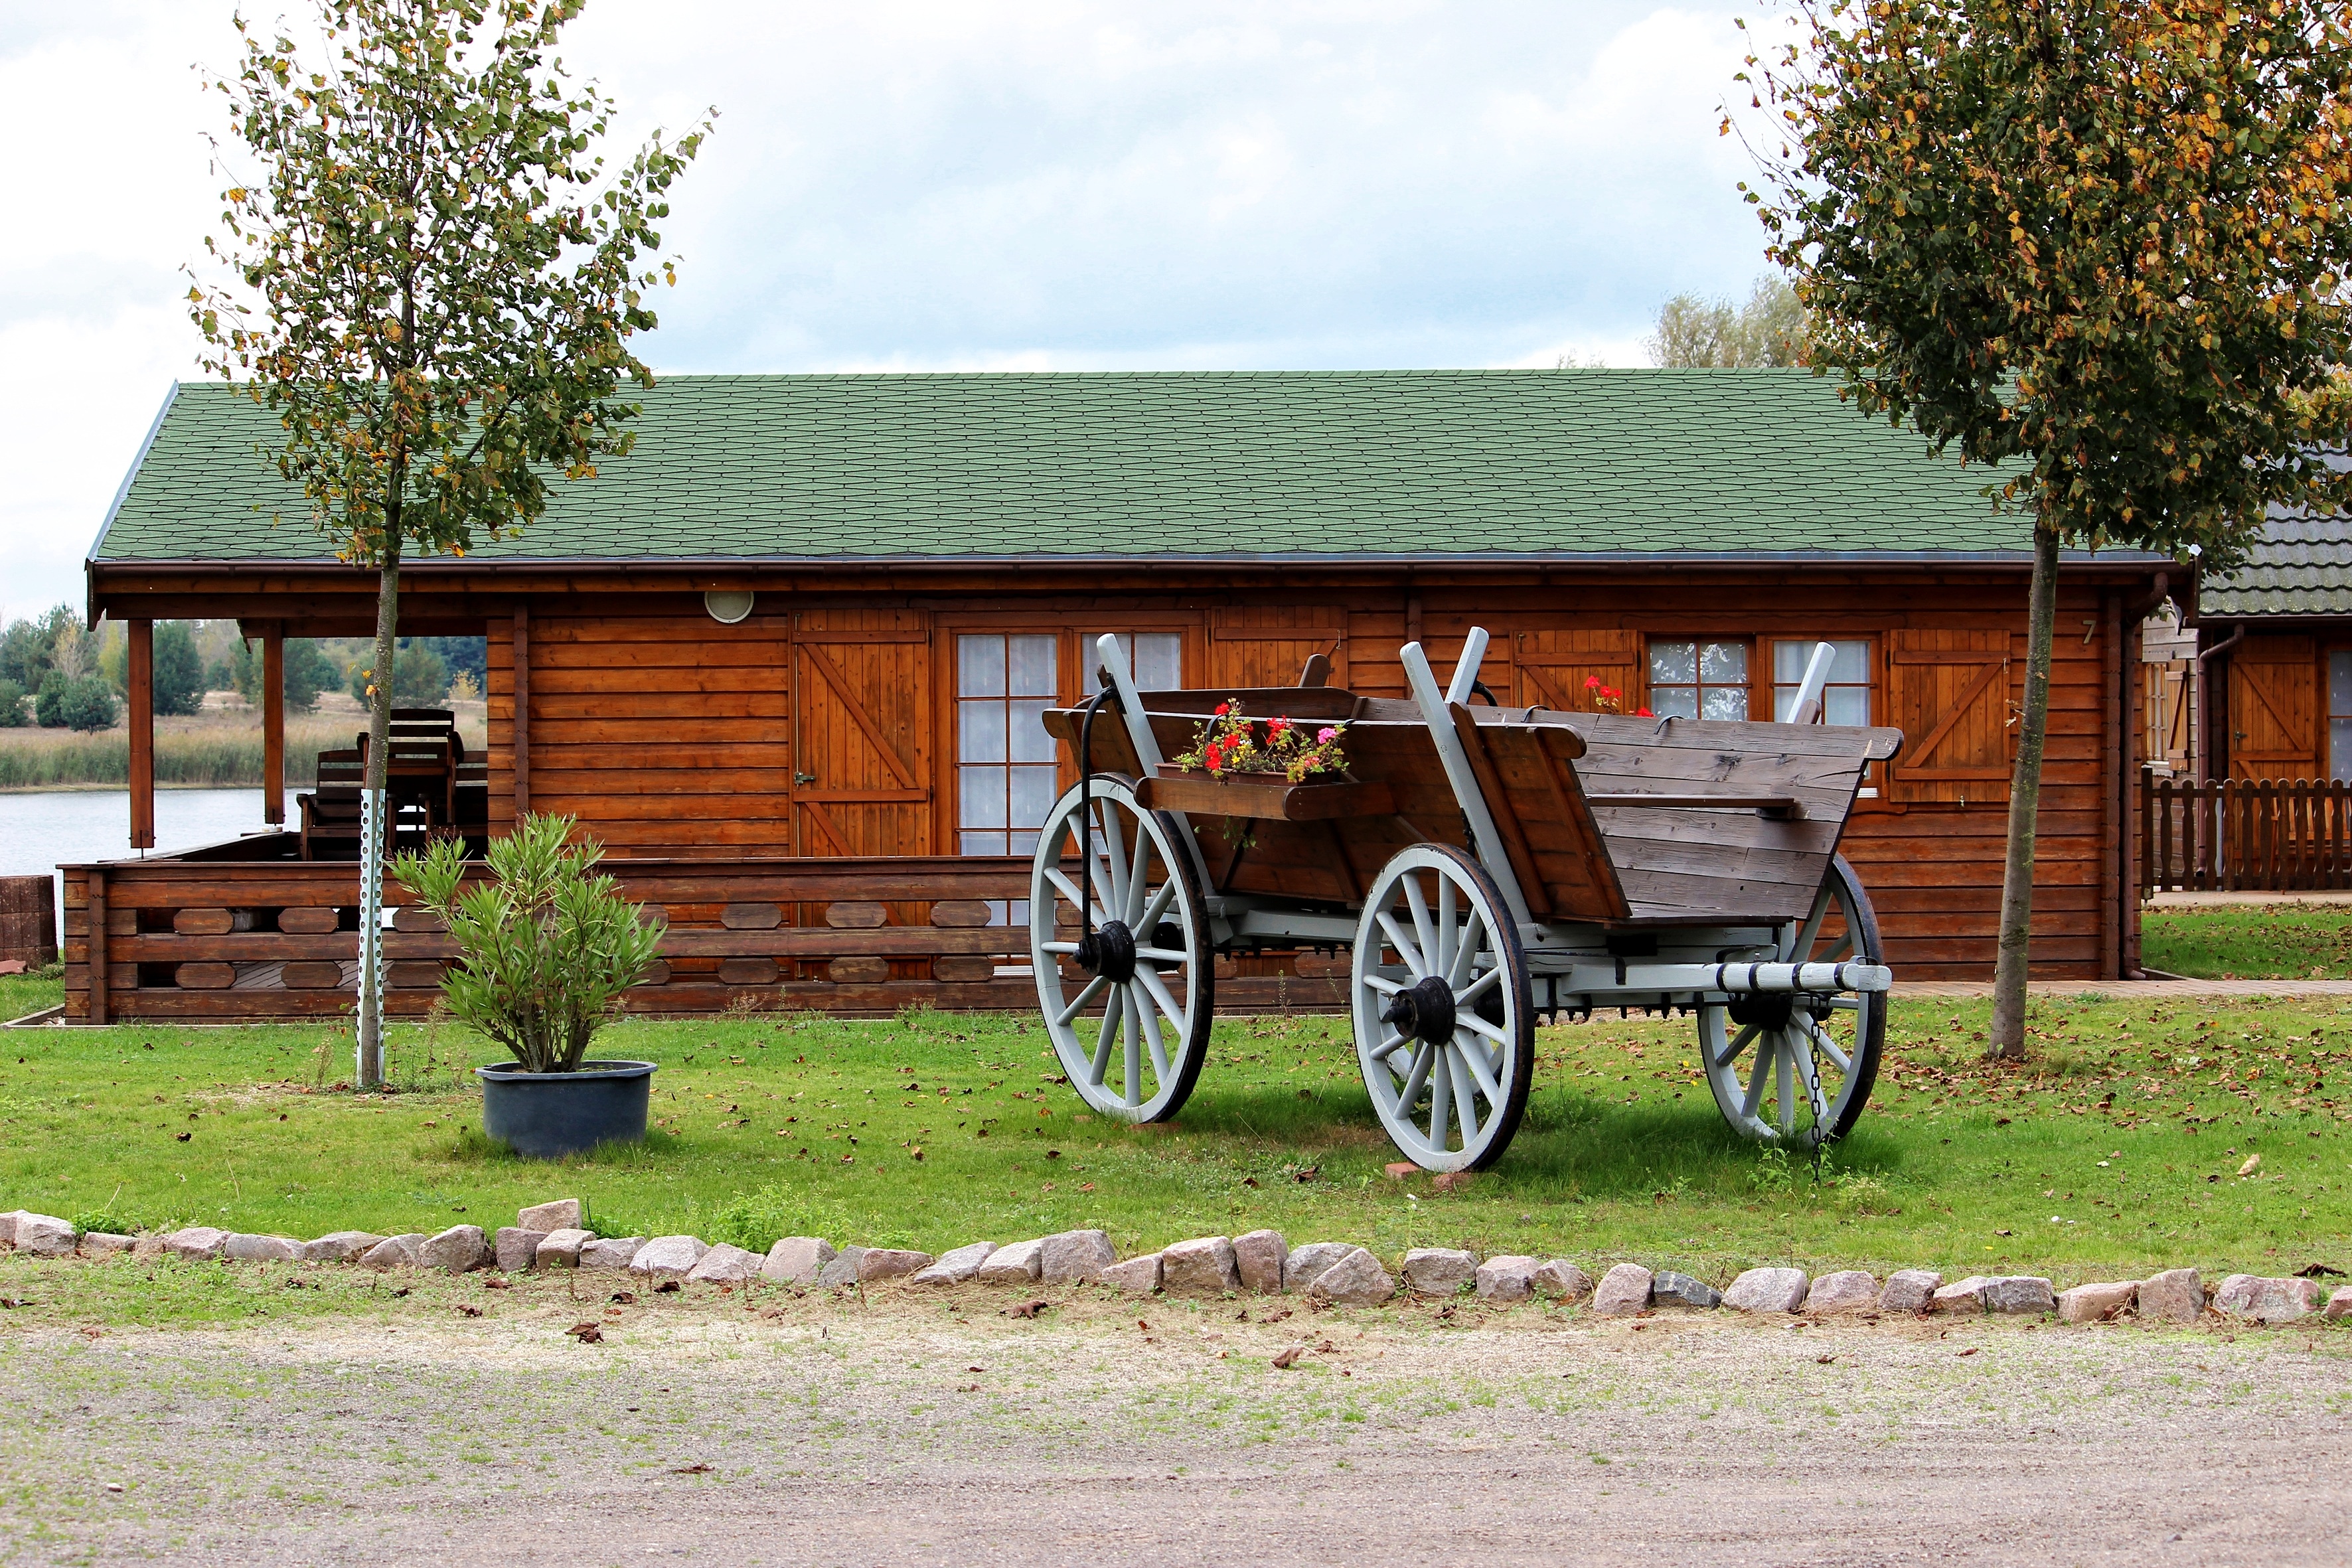
farm, cart, house, barn, home, village, vehicle, cottage, ranch, leisure, amish, yard, rural area, finnhuette